2013 Shahbag protests

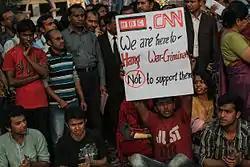
Protester showing placard to foreign media

International media outlets such as BBC, CNN, Al Jazeera English, The New York Times, and The Independent have published numerous reports and articles on the protests, with BBC Bangla closely monitoring and documenting the events. Additionally, Reuters photographer Andrew Biraj published live photographs from the massive Shahbagh demonstrations.